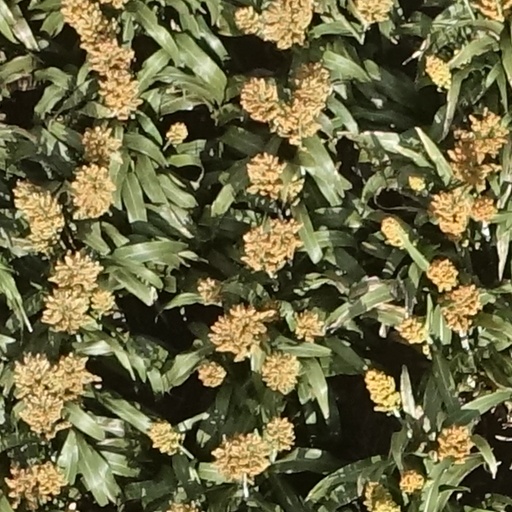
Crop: sorghum